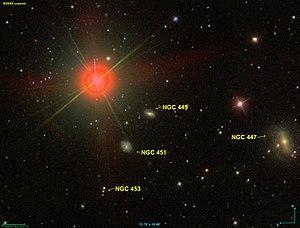
Image créée à l'aide du logiciel Aladin Sky Atlas du Centre de Données astronomiques de Strasbourg et des données de SDSS (Sloan Digital Sky Survey).
NGC 449 est une galaxie spirale entourée d'un anneau située dans la constellation des Poissons à environ 214 millions d'années-lumière de la Voie lactée.